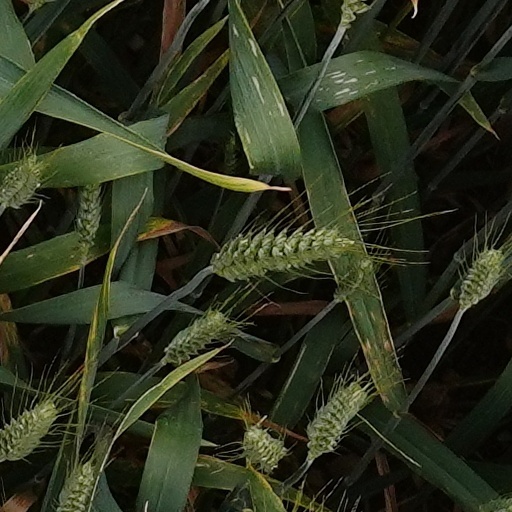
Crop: wheat